Capitol Reef National Park

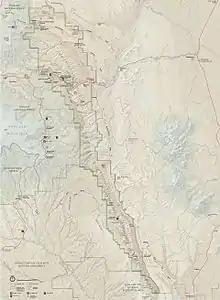
Park map

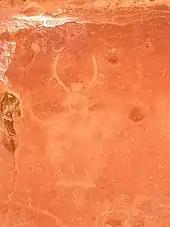
Petroglyph in Capitol Gorge

Capitol Reef encompasses the Waterpocket Fold, a warp in the Earth's crust that is 65 million years old. It is the largest exposed monocline in North America. In this fold, newer and older layers of earth folded over each other in an S-shape. This warp, probably caused by the same colliding continental plates that created the Rocky Mountains, has weathered and eroded over millennia to expose layers of rock and fossils. The park is filled with brilliantly colored sandstone cliffs, gleaming white domes, and contrasting layers of stone and earth.